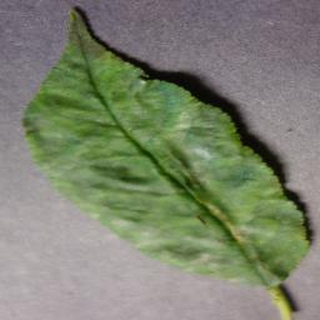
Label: cherry_powdery_mildew